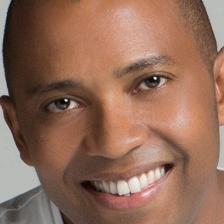
Label: faces